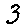
Label: 3